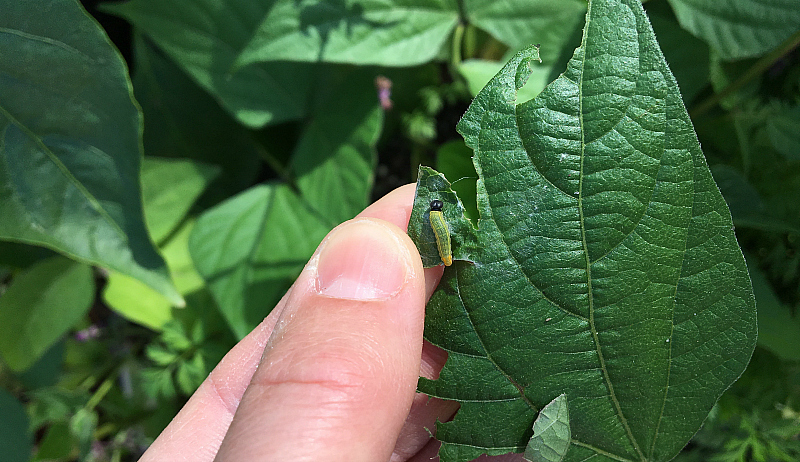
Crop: unknown
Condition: bean